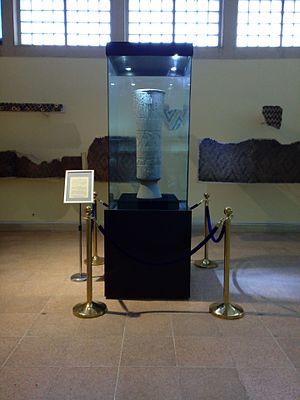
Le vase de Warka est un grand vase de calcaire blanc, l'une des pièces centrales du musée irakien. Trouvé à Warka, il remonte à l'époque de Djemdet Nasr (3150-2900 av. J.-C.) et est gravé de scènes illustrant des rituels religieux, des processions de prêtres portant des paniers et des pots de fruits, de l’huile et du vin. Devant eux, une grande personne
Le vase d'Uruk, ou grand vase de Warka, grand vase d'Ourouk, est un exemple des plus représentatifs de l'art sculpté de la période d'Uruk de la civilisation mésopotamienne. Il date du quatrième millénaire av. J.-C. Ce vase monumental en albâtre mesure 95 centimètres de hauteur pour la partie conservée pour un diamètre de 36 centimètres, et une hauteur totale restituée de 105 centimètres si l'on considère la restitution d'un pied d'une dizaine de centimètres. Il présente sur plusieurs registres des scènes cultuelles. Avec l'abreuvoir d'Uruk et la Palette de Narmer, il est une des plus anciennes représentations de scènes de vie de l'histoire de l'humanité.